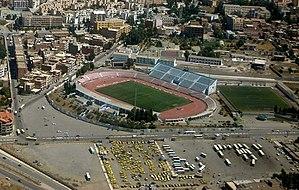
Stade 8 Mai 1945 de Sétif (Algérie)
Cette page décrit les stades de football en Algérie.
Sétif, est une ville du Nord-Est de l'Algérie et le chef-lieu de la wilaya de Sétif. Il s'agit de l'une des villes les plus importantes d'Algérie ; elle est souvent considérée comme la capitale commerciale du pays. Située au sud de la Petite Kabylie, à 217 km à l'est-sud-est d'Alger, à 60 km à l'est-nord-est de Bordj Bou Arreridj, à 225 km à l'ouest-sud-ouest de Annaba et à 109 km à l'ouest de Constantine, la ville culmine à 1 100 m d'altitude.
Le stade du 8-Mai-1945 est un stade de football situé à Sétif en Algérie. Il est le plus grand stade de la ville avec ses 25 000 places. Son nom est un hommage aux massacres de Sétif, Guelma et Kherrata.
Le Derby de l'Est algérien est une rencontre de football en Algérie opposant le Club Sportif Constantinois et l'Entente sportive de Sétif.